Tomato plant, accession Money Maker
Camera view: bottom (45 deg); turntable rotation: 210 degrees
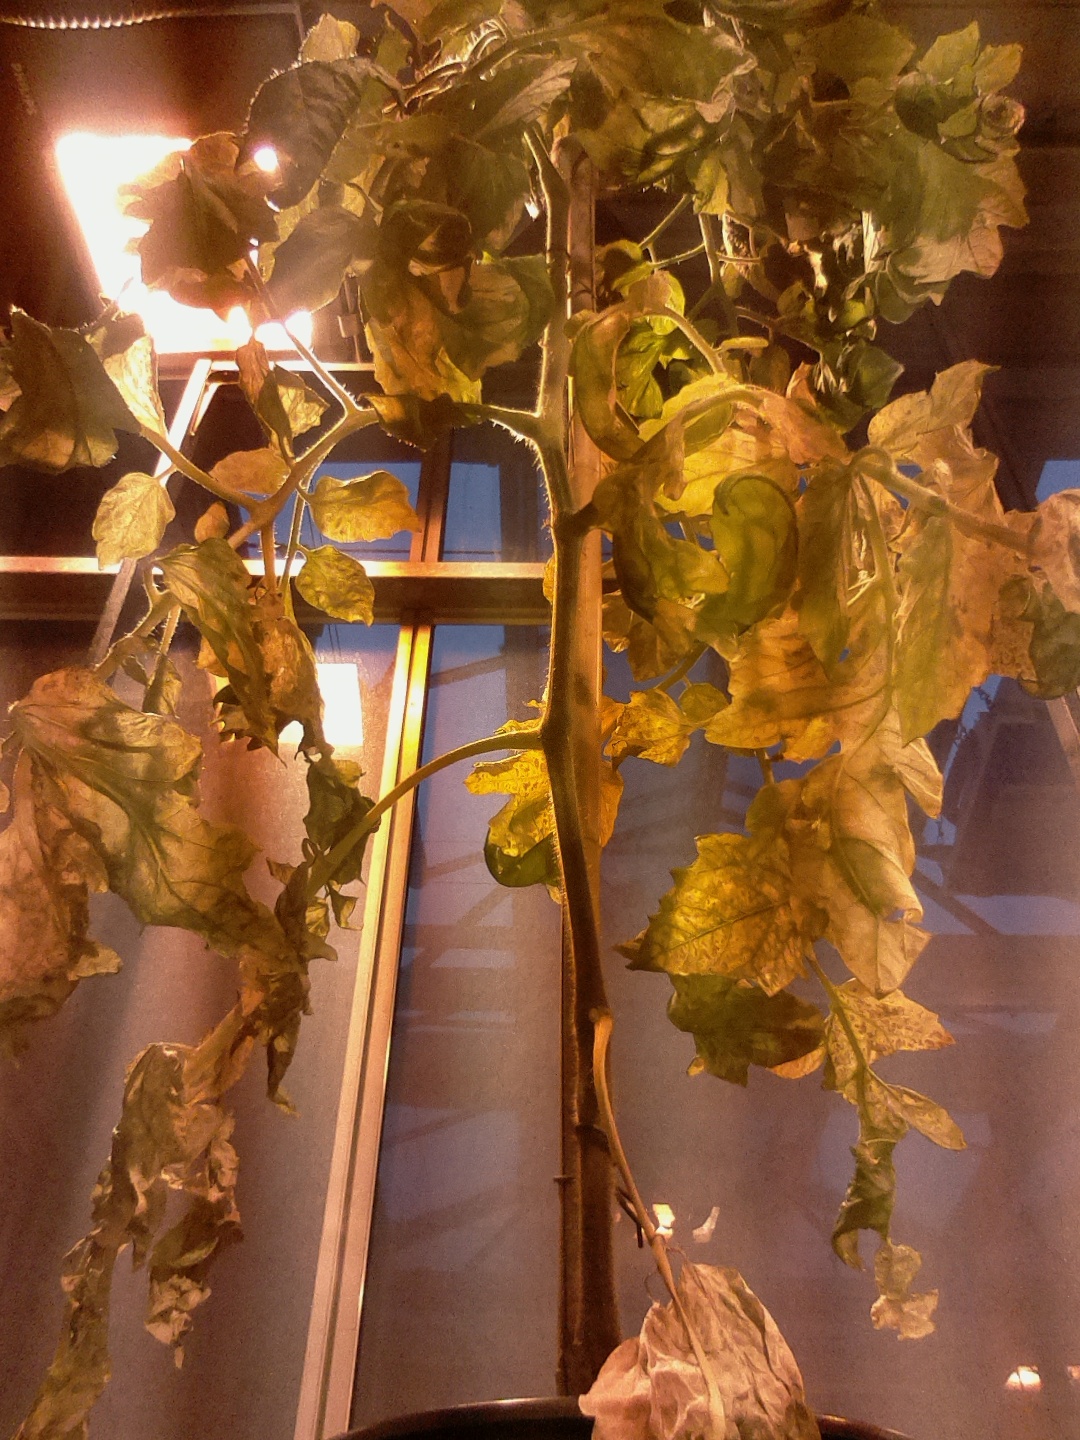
BBCH growth stage 72: 20%-30% of final fruit size